The Thrill Book

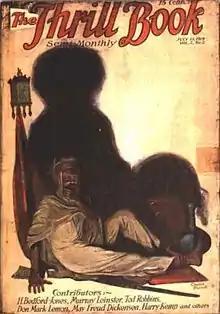
Cover of the July 15 issue; artwork by Charles Durant

In the late 19th century, popular magazines typically did not print fiction to the exclusion of other content; they would include non-fiction articles and poetry as well. In October 1896, the Frank A. Munsey company's "Argosy" magazine was the first to switch to printing only fiction, and in December of that year, it switched to using cheap wood-pulp paper. This is now regarded by magazine historians as having been the start of the pulp magazine era. For twenty years, pulp magazines were successful without restricting their fiction content to any specific genre, but in 1915 the influential magazine publisher Street & Smith began to issue titles that focused on a particular niche, such as "Detective Story Magazine" and "Western Story Magazine", thus pioneering the specialized and single-genre pulps. In the midst of these changes, some time in 1918, Street & Smith's circulation manager, Henry Ralston, decided to launch a new magazine to publish "different" stories: "different" meant stories that were unusual or unclassifiable in some way, which in most cases meant they included either fantasy or science fiction elements. In "The Fiction Factory", Quentin Reynolds' history of Street & Smith, Reynolds asserts that the magazine was the brainchild of Ormond G. Smith, one of the publishers, but pulp historian Will Murray regards this as unlikely to be the full story, given that Reynolds' book was written almost forty years later and was an "approved" history. Murray asserts that Ralston was certainly involved in the creation of "The Thrill Book". Walter Adolphe Roberts, the editor of Street & Smith's "Ainslee's Magazine", told a friend of his, Harold Hersey, that Ralston was looking for an editor for a new magazine. Hersey had sold some writing to the pulps but his editorial experience was limited to no more than a year's work on several little magazines. He met with Ralston in early 1919 and was immediately hired on the basis of the interview. It is possible that Eugene A. Clancy, the editor of Street & Smith's "The Popular Magazine", was originally intended to be the editor of "The Thrill Book", but was unable to take on the additional work, though Clancy did assist Hersey on some issues of "The Thrill Book". Bringing Hersey on as editor was unfortunate; historians of the field describe Hersey as lacking talent both as a writer and as an editor.